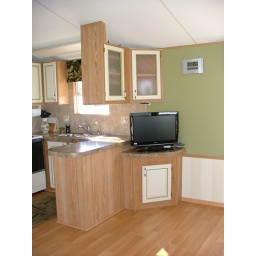
Kitchen is done! Cabinet doors painted, glass in doors replaced, new flat screen tv and walls painted